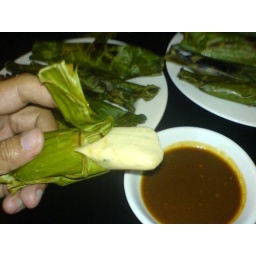
Steamed of fish with flour wrapped in banana leaf then burn in charcoal, leave to a very tempting smell!